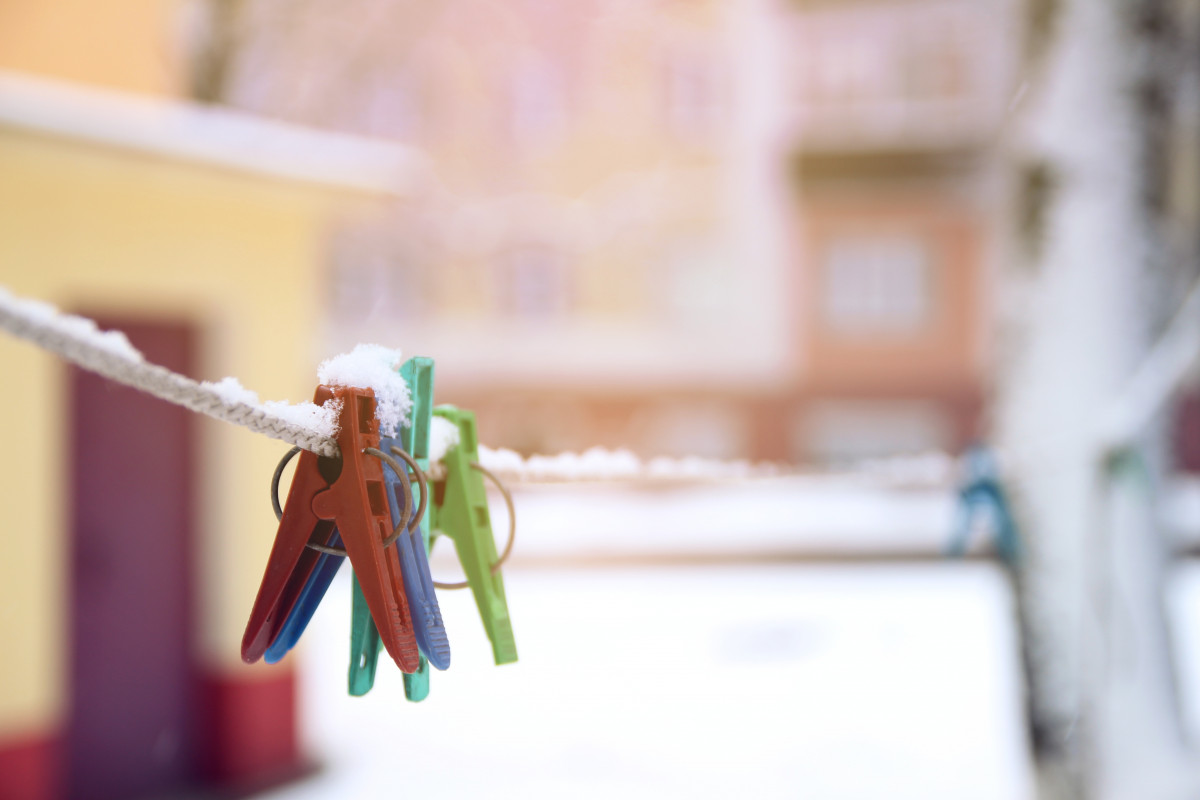
Tags: color